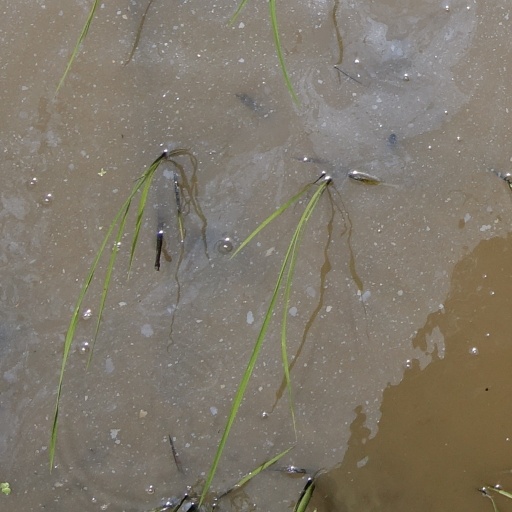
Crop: rice